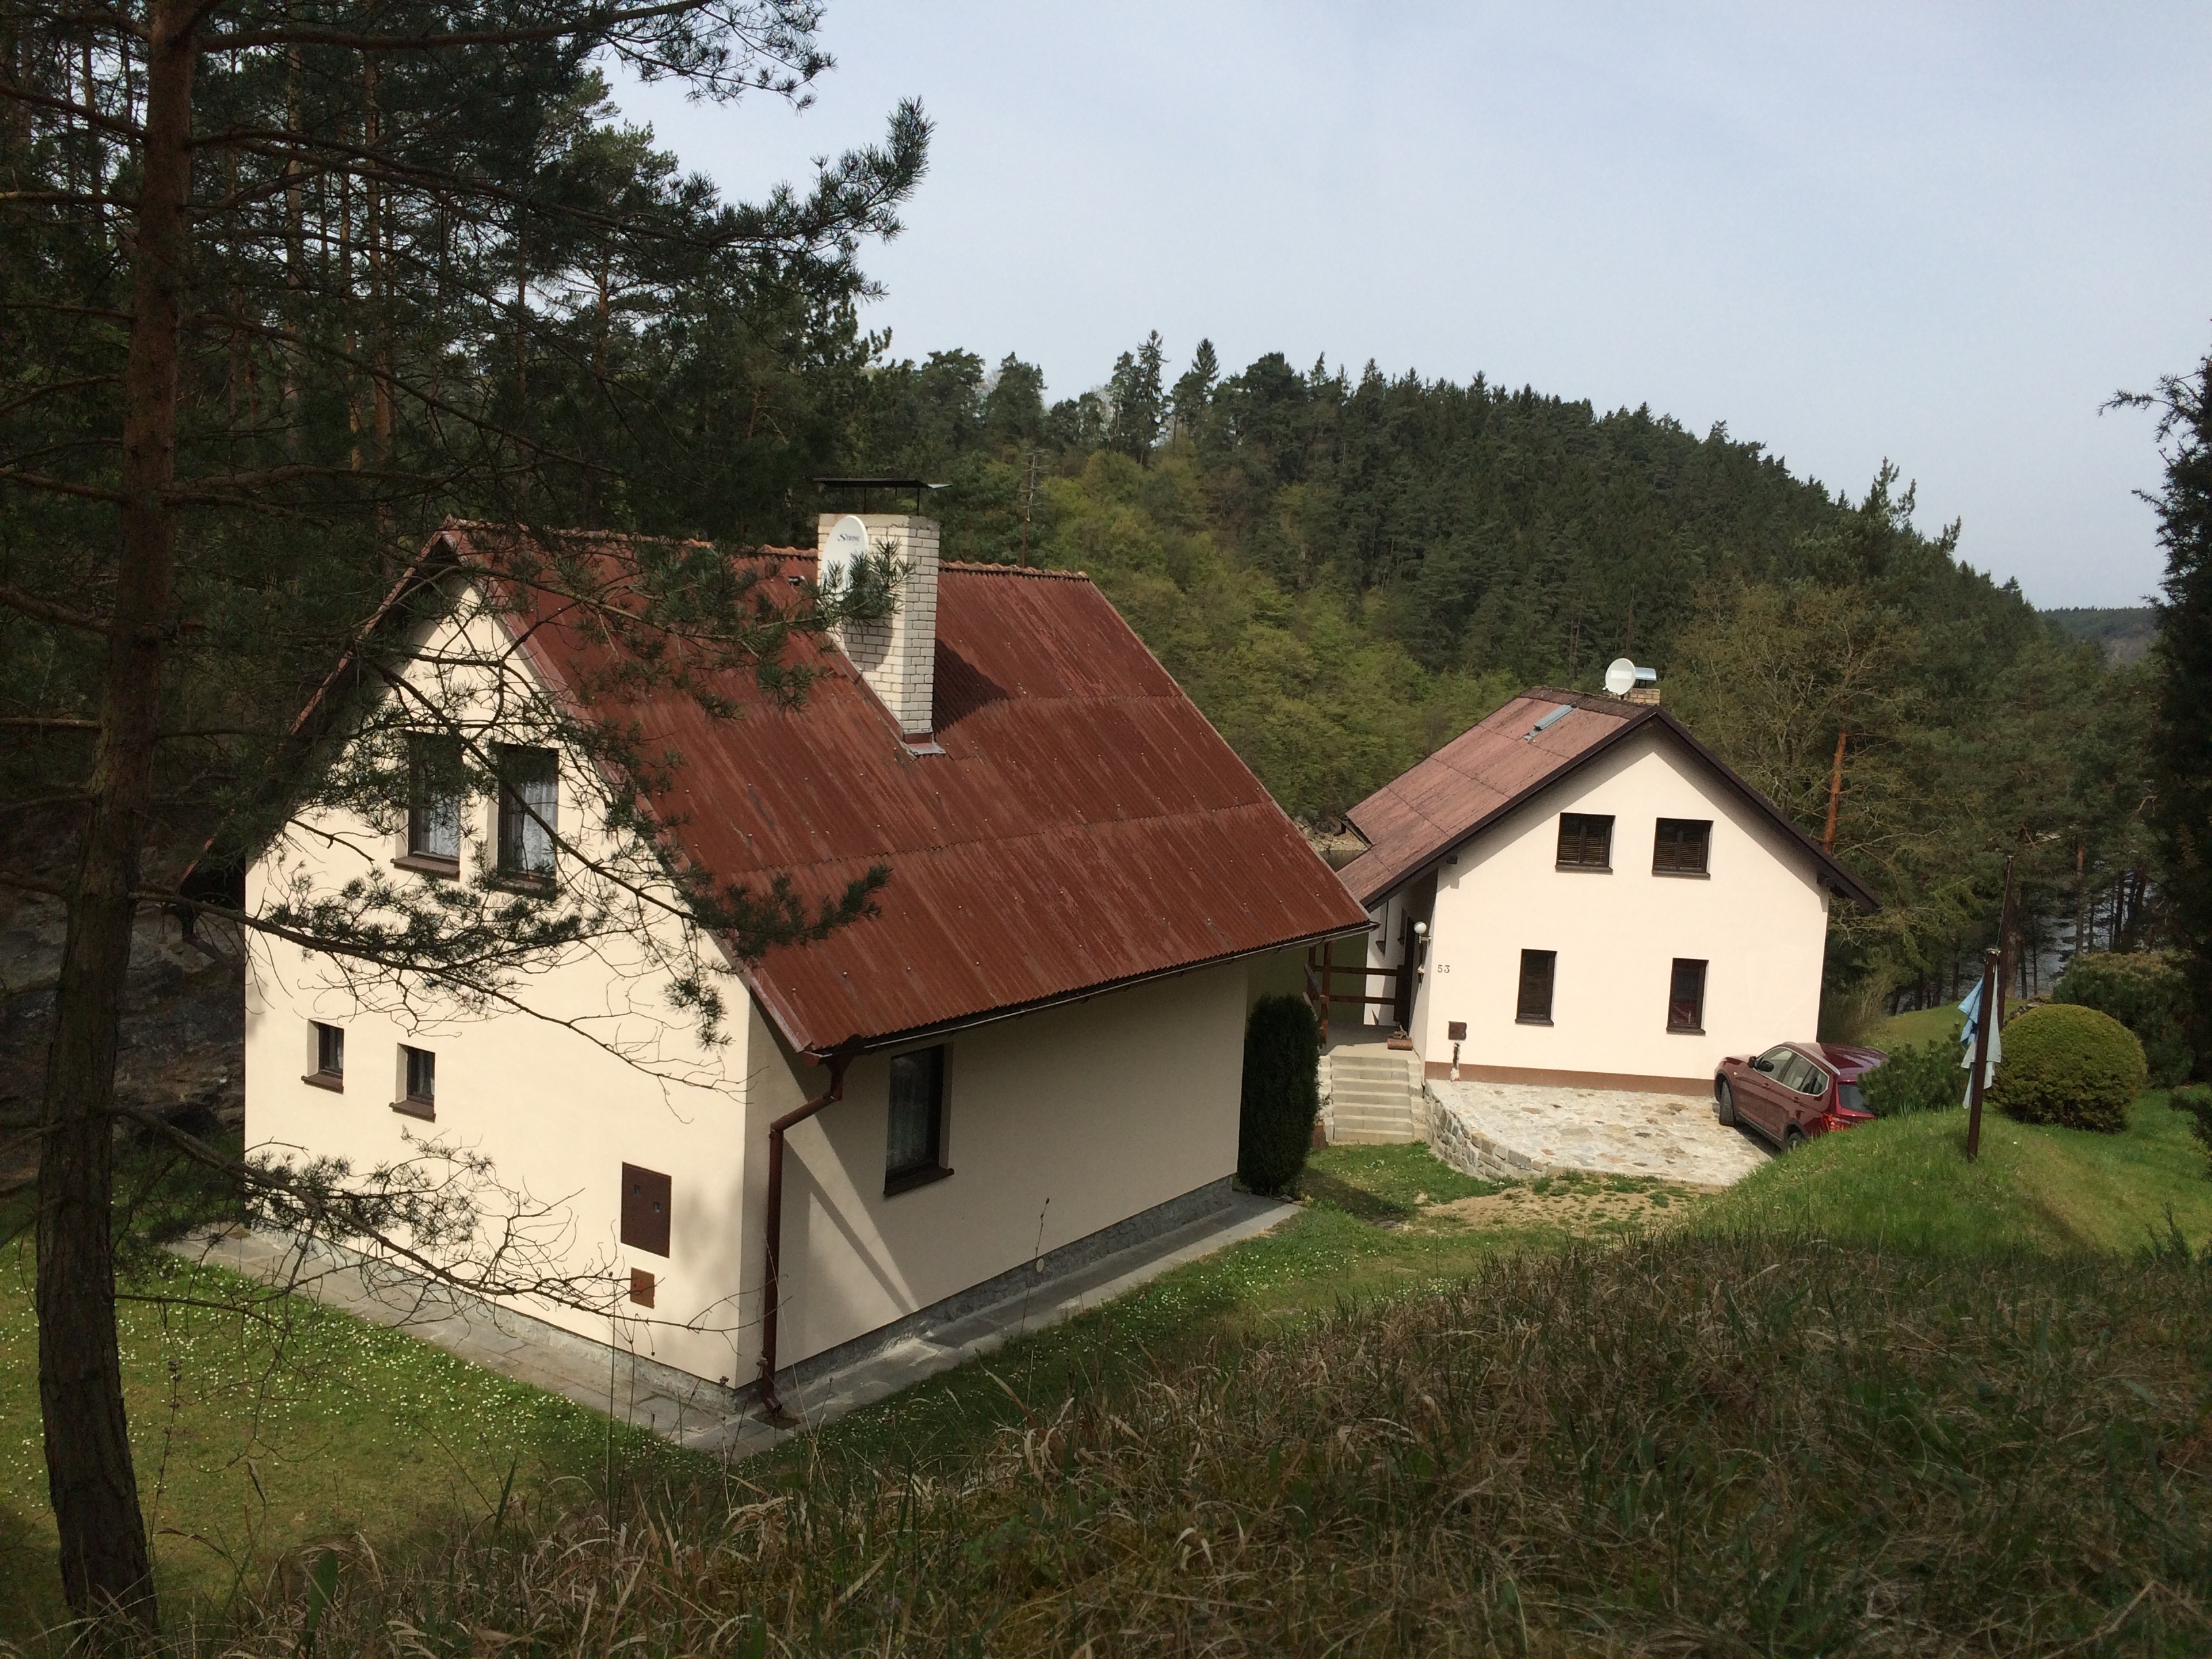
nature, forest, farm, villa, house, building, barn, home, hut, village, shack, spring, cottage, property, chapel, trees, houses, farmhouse, estate, rural area, cottages